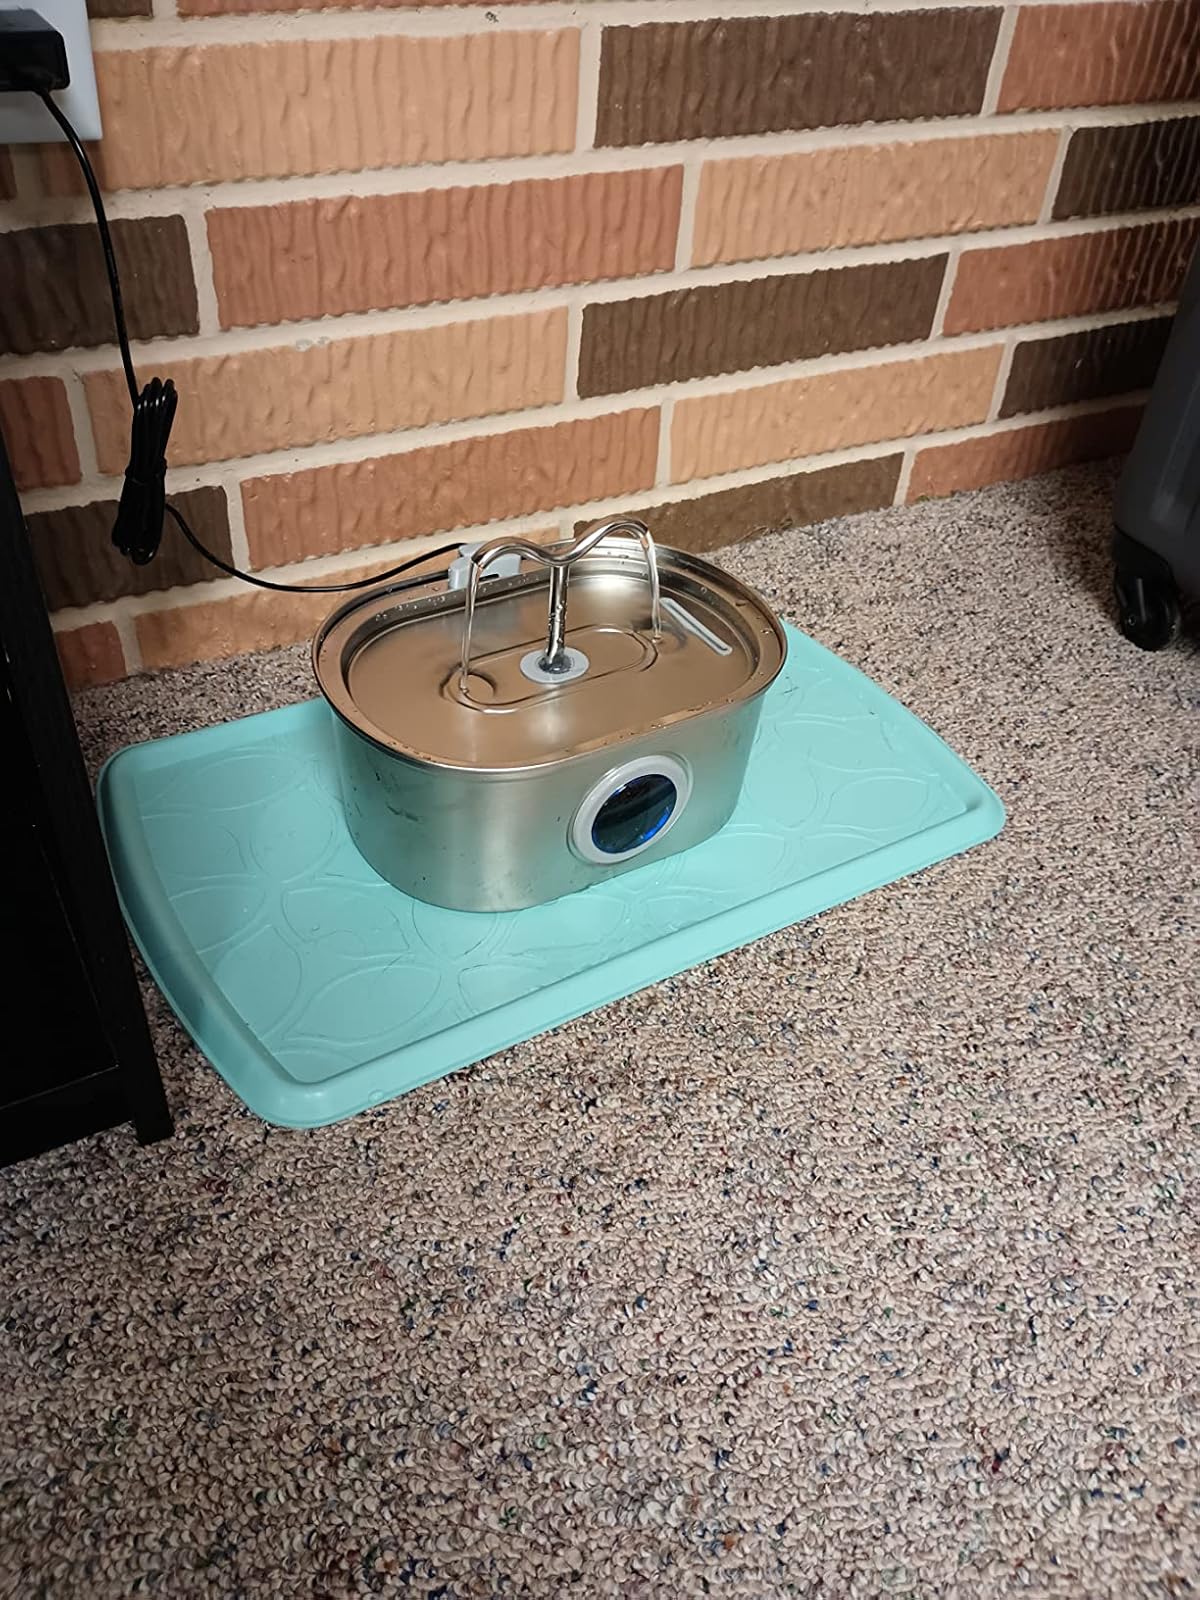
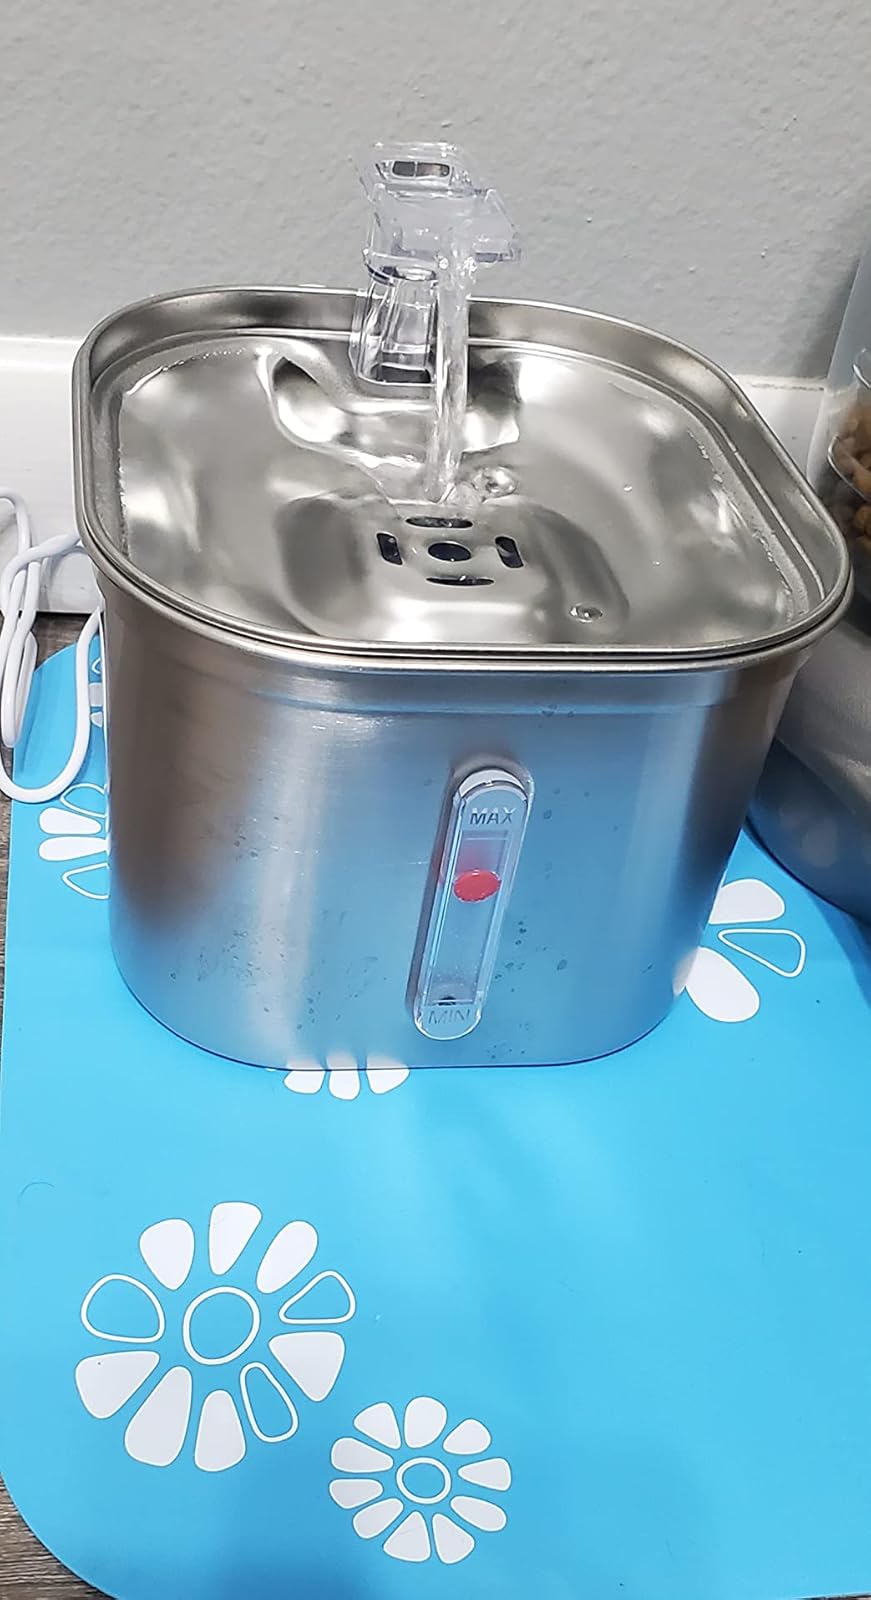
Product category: items_bowl
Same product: no